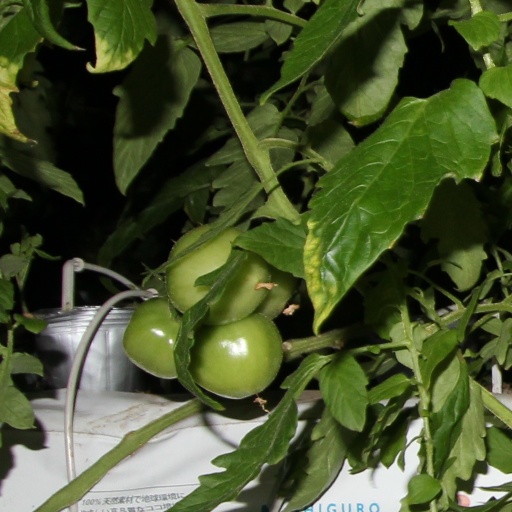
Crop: tomato